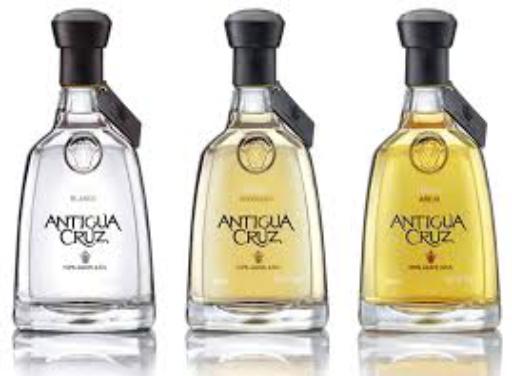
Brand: Cruz Tequila
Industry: Food